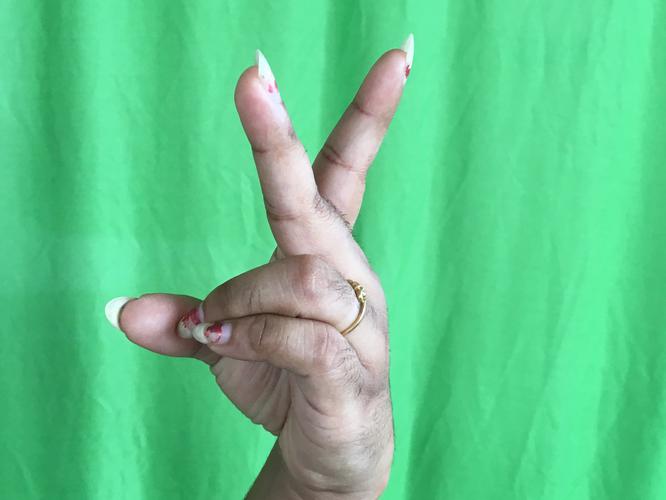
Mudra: Katrimukha
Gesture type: single_hand